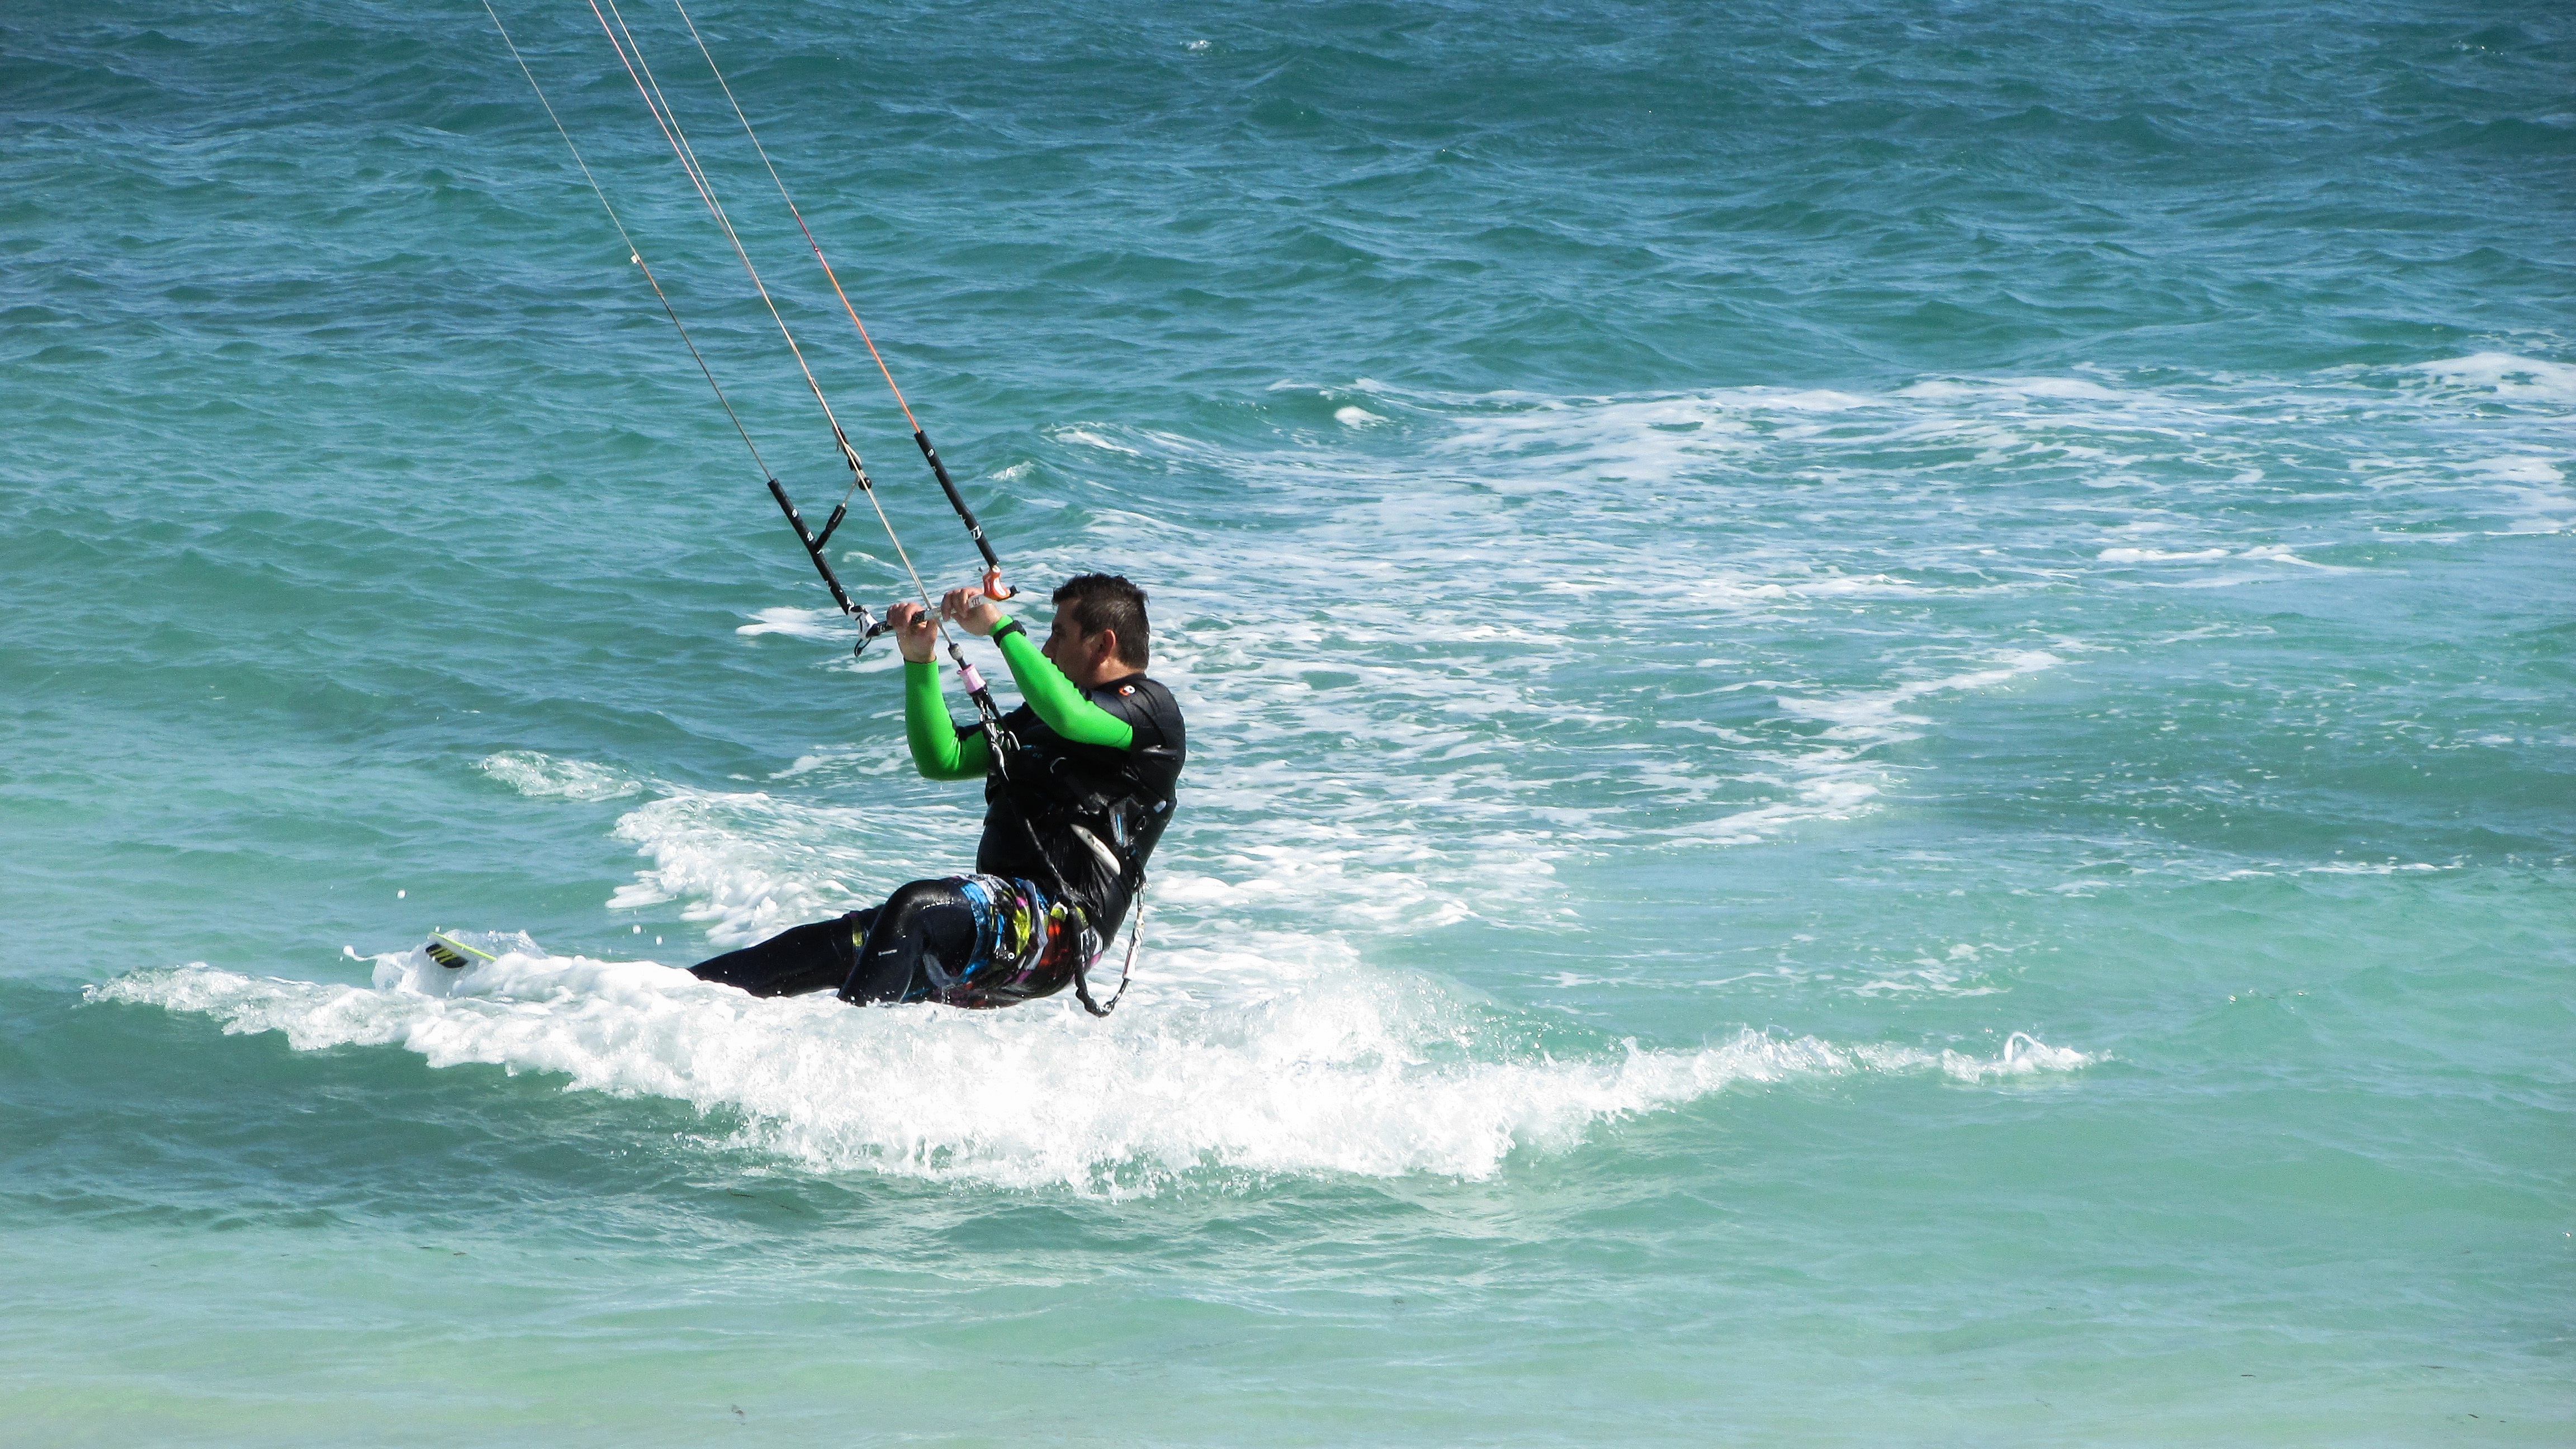
sea, sport, wave, wind, surfer, surfing, extreme, extreme sport, speed, toy, activity, sports, kitesurfing, kiteboarding, kitesurfer, water sport, kite surf, windsports, wind wave, boardsport, surfing equipment and supplies, kite sports, surface water sports, individual sports